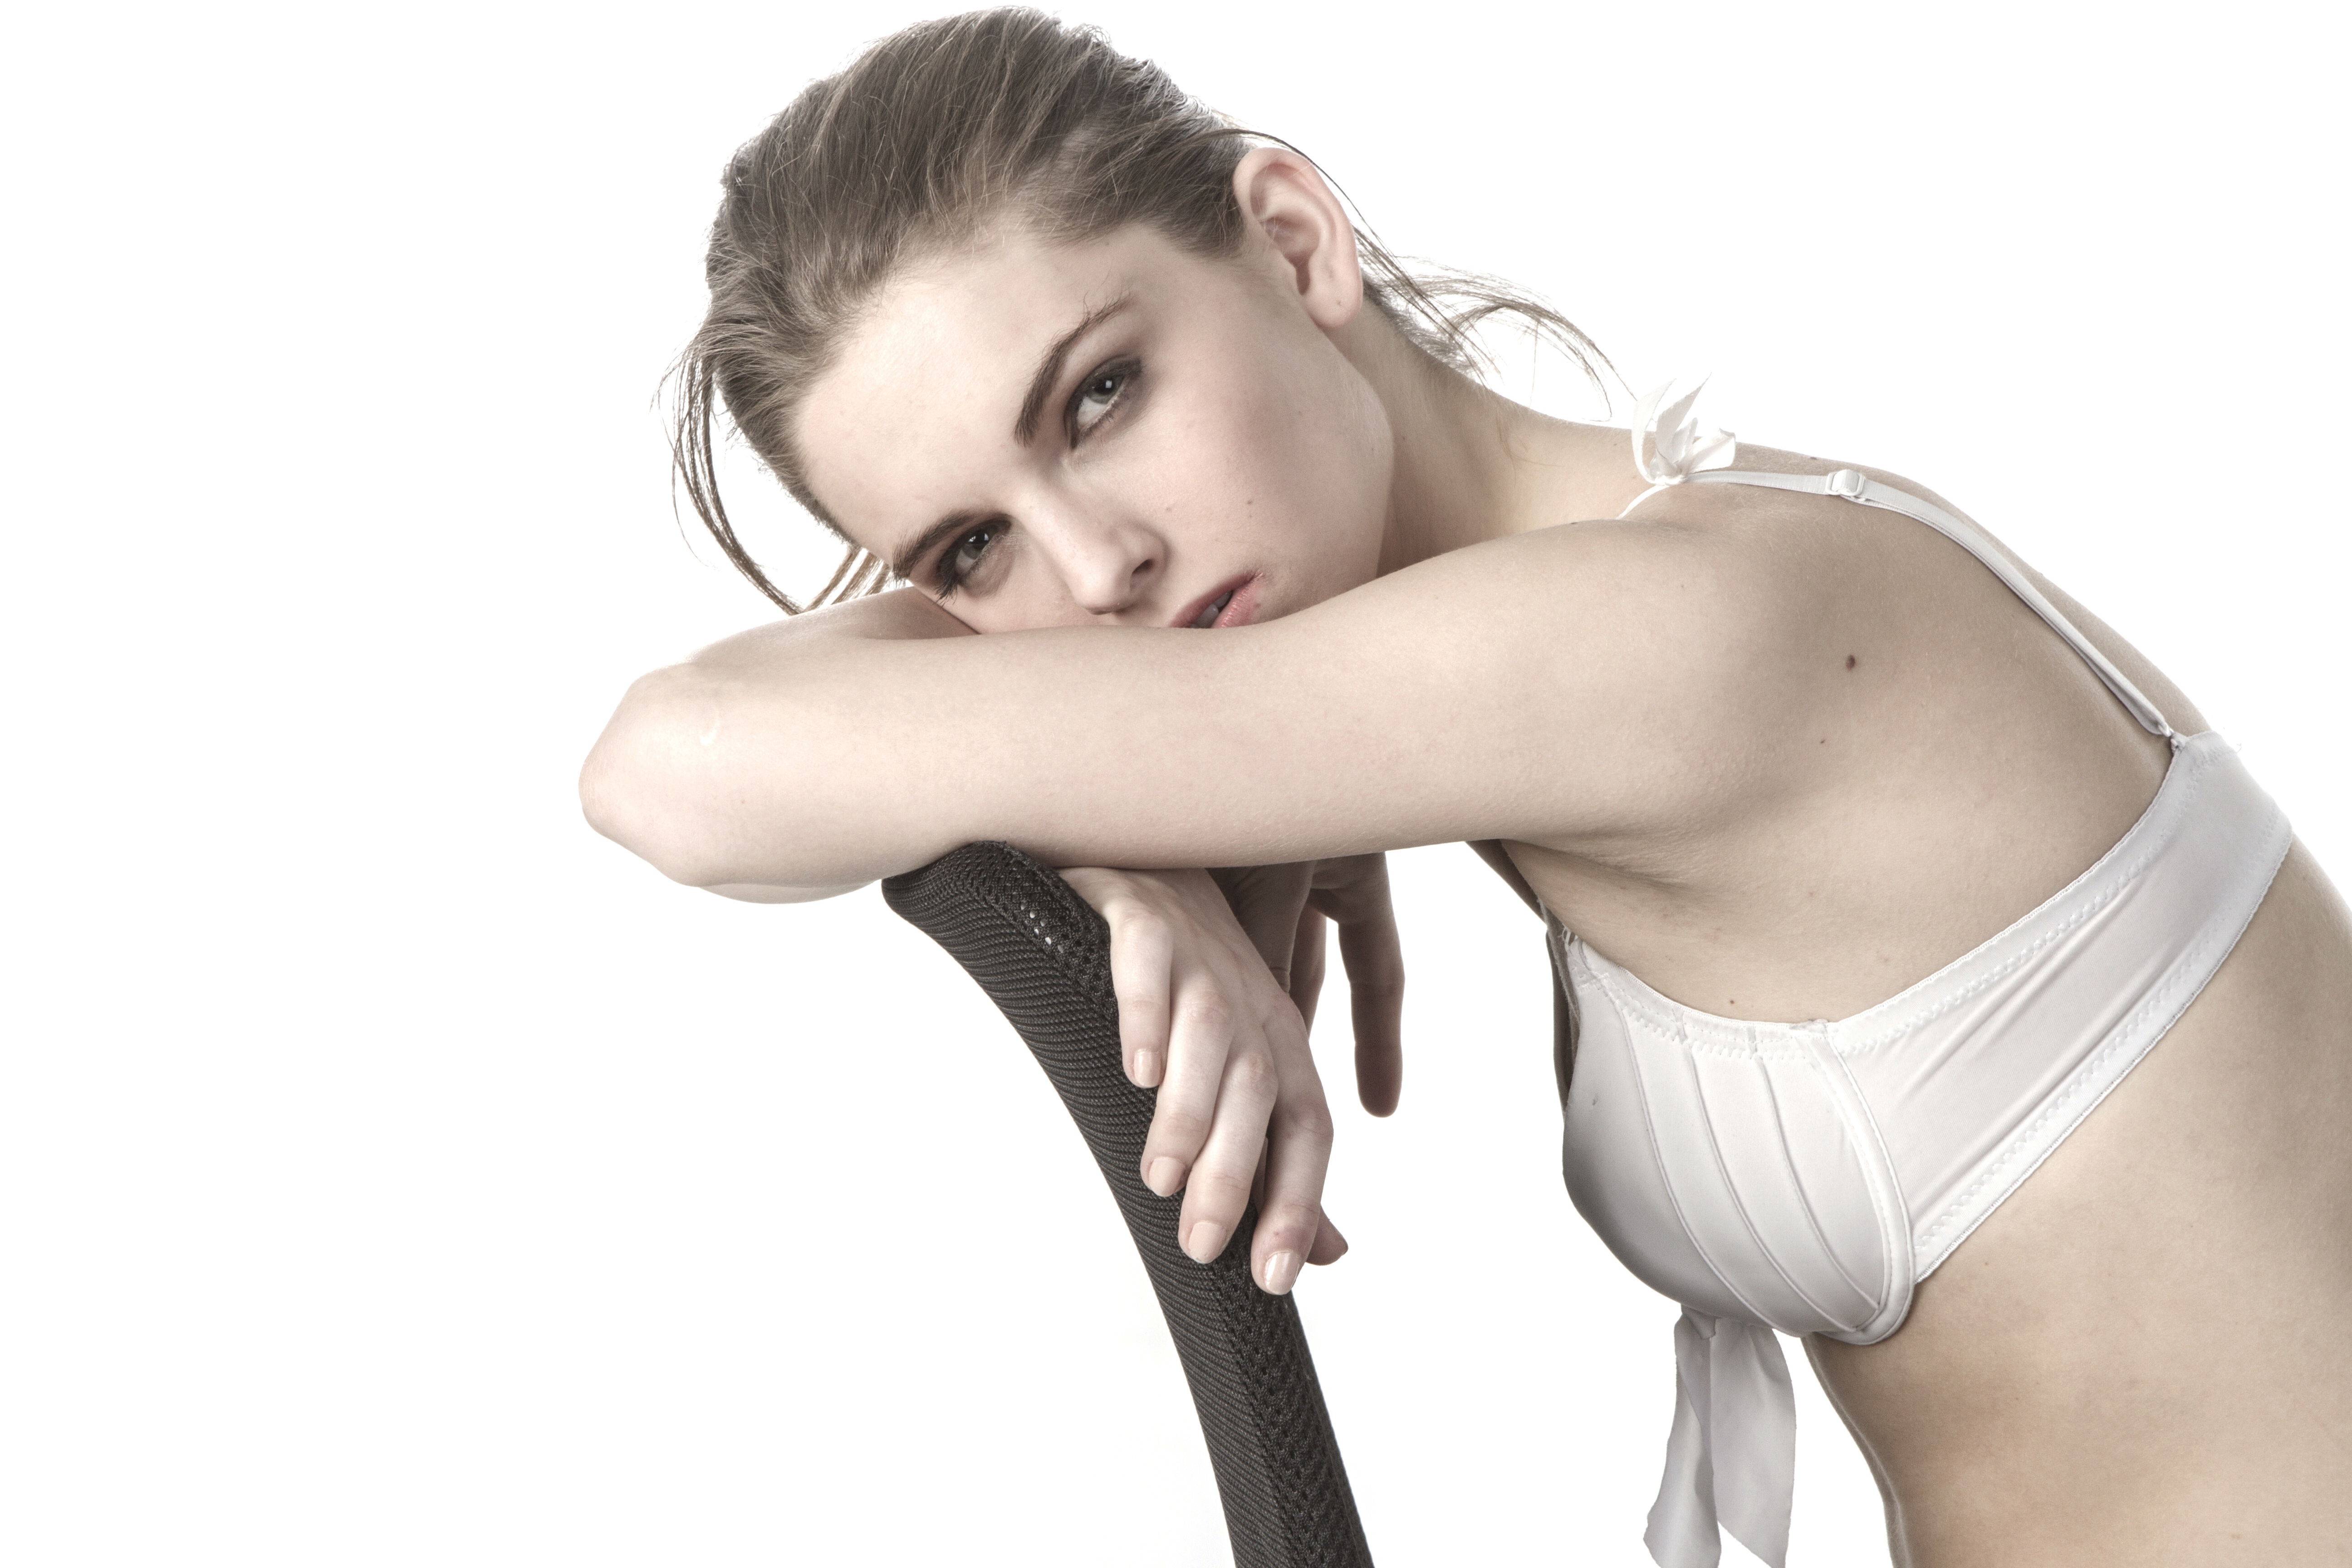
hand, person, hair, leg, portrait, model, finger, fashion, arm, hairstyle, muscle, mouth, long hair, human body, face, women, neck, head, beauty, organ, abdomen, photo shoot, sense, human positions, human action, art model